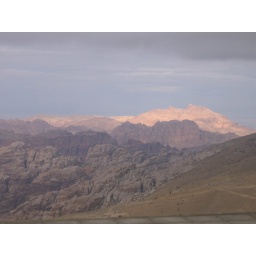
Beautiful pink cast with the city hidden in the mountain